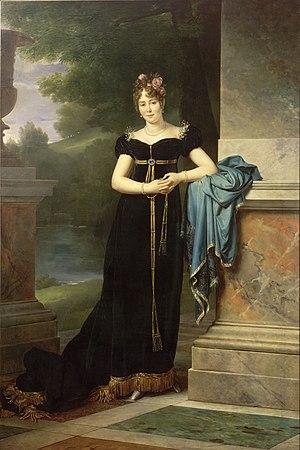
Napoléon Bonaparte, né le 15 août 1769 à Ajaccio et mort le 5 mai 1821 sur l'île Sainte-Hélène, est un militaire et homme d'État français, premier empereur des Français, du 18 mai 1804 au 6 avril 1814 et du 20 mars au 22 juin 1815, sous le nom de Napoléon Iᵉʳ.
Marie Walewska née Łączyńska, née le 7 décembre 1786 à Kiernozia, morte le 11 décembre 1817 à Paris, est connue pour avoir été l'une des maîtresses de Napoléon Iᵉʳ ; elle est également désignée comme « la femme polonaise » de Napoléon.
Les relations franco-polonaises désignent les liens, échanges, confrontations, collaborations et rencontres, d’ordre économique, diplomatique, et culturel, qu’ont entretenus hier et entretiennent aujourd’hui la Pologne et la France. Ces relations ont une histoire millénaire, puisque les premiers contacts entre des personnalités publiques relevés dans l'histoire commune des deux pays, remontent au XIᵉ siècle.